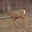
Label: deer